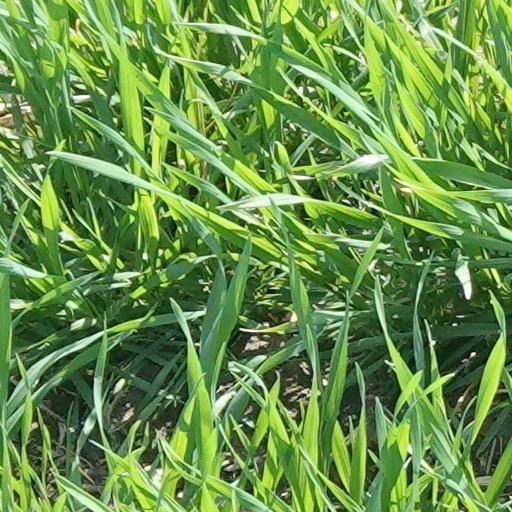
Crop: wheat